Ancestors Legacy

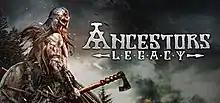
Steam banner

Ancestors Legacy is a real-time strategy video game developed by Polish studio Destructive Creations and published by 1C Company. It was released on Microsoft Windows on May 22, 2018, Xbox One and PlayStation 4 on August 13, 2019, and Nintendo Switch on June 11, 2020.